Henning von Berg

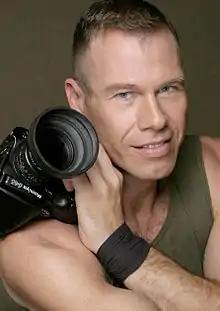
Henning von Berg in 2011. Portrait by JohnAigner for HvB.

Henning von Berg (born 10 June 1961) is a former German civil engineer who became a portrait photographer. His specialty is character portraits and fine art nudes.